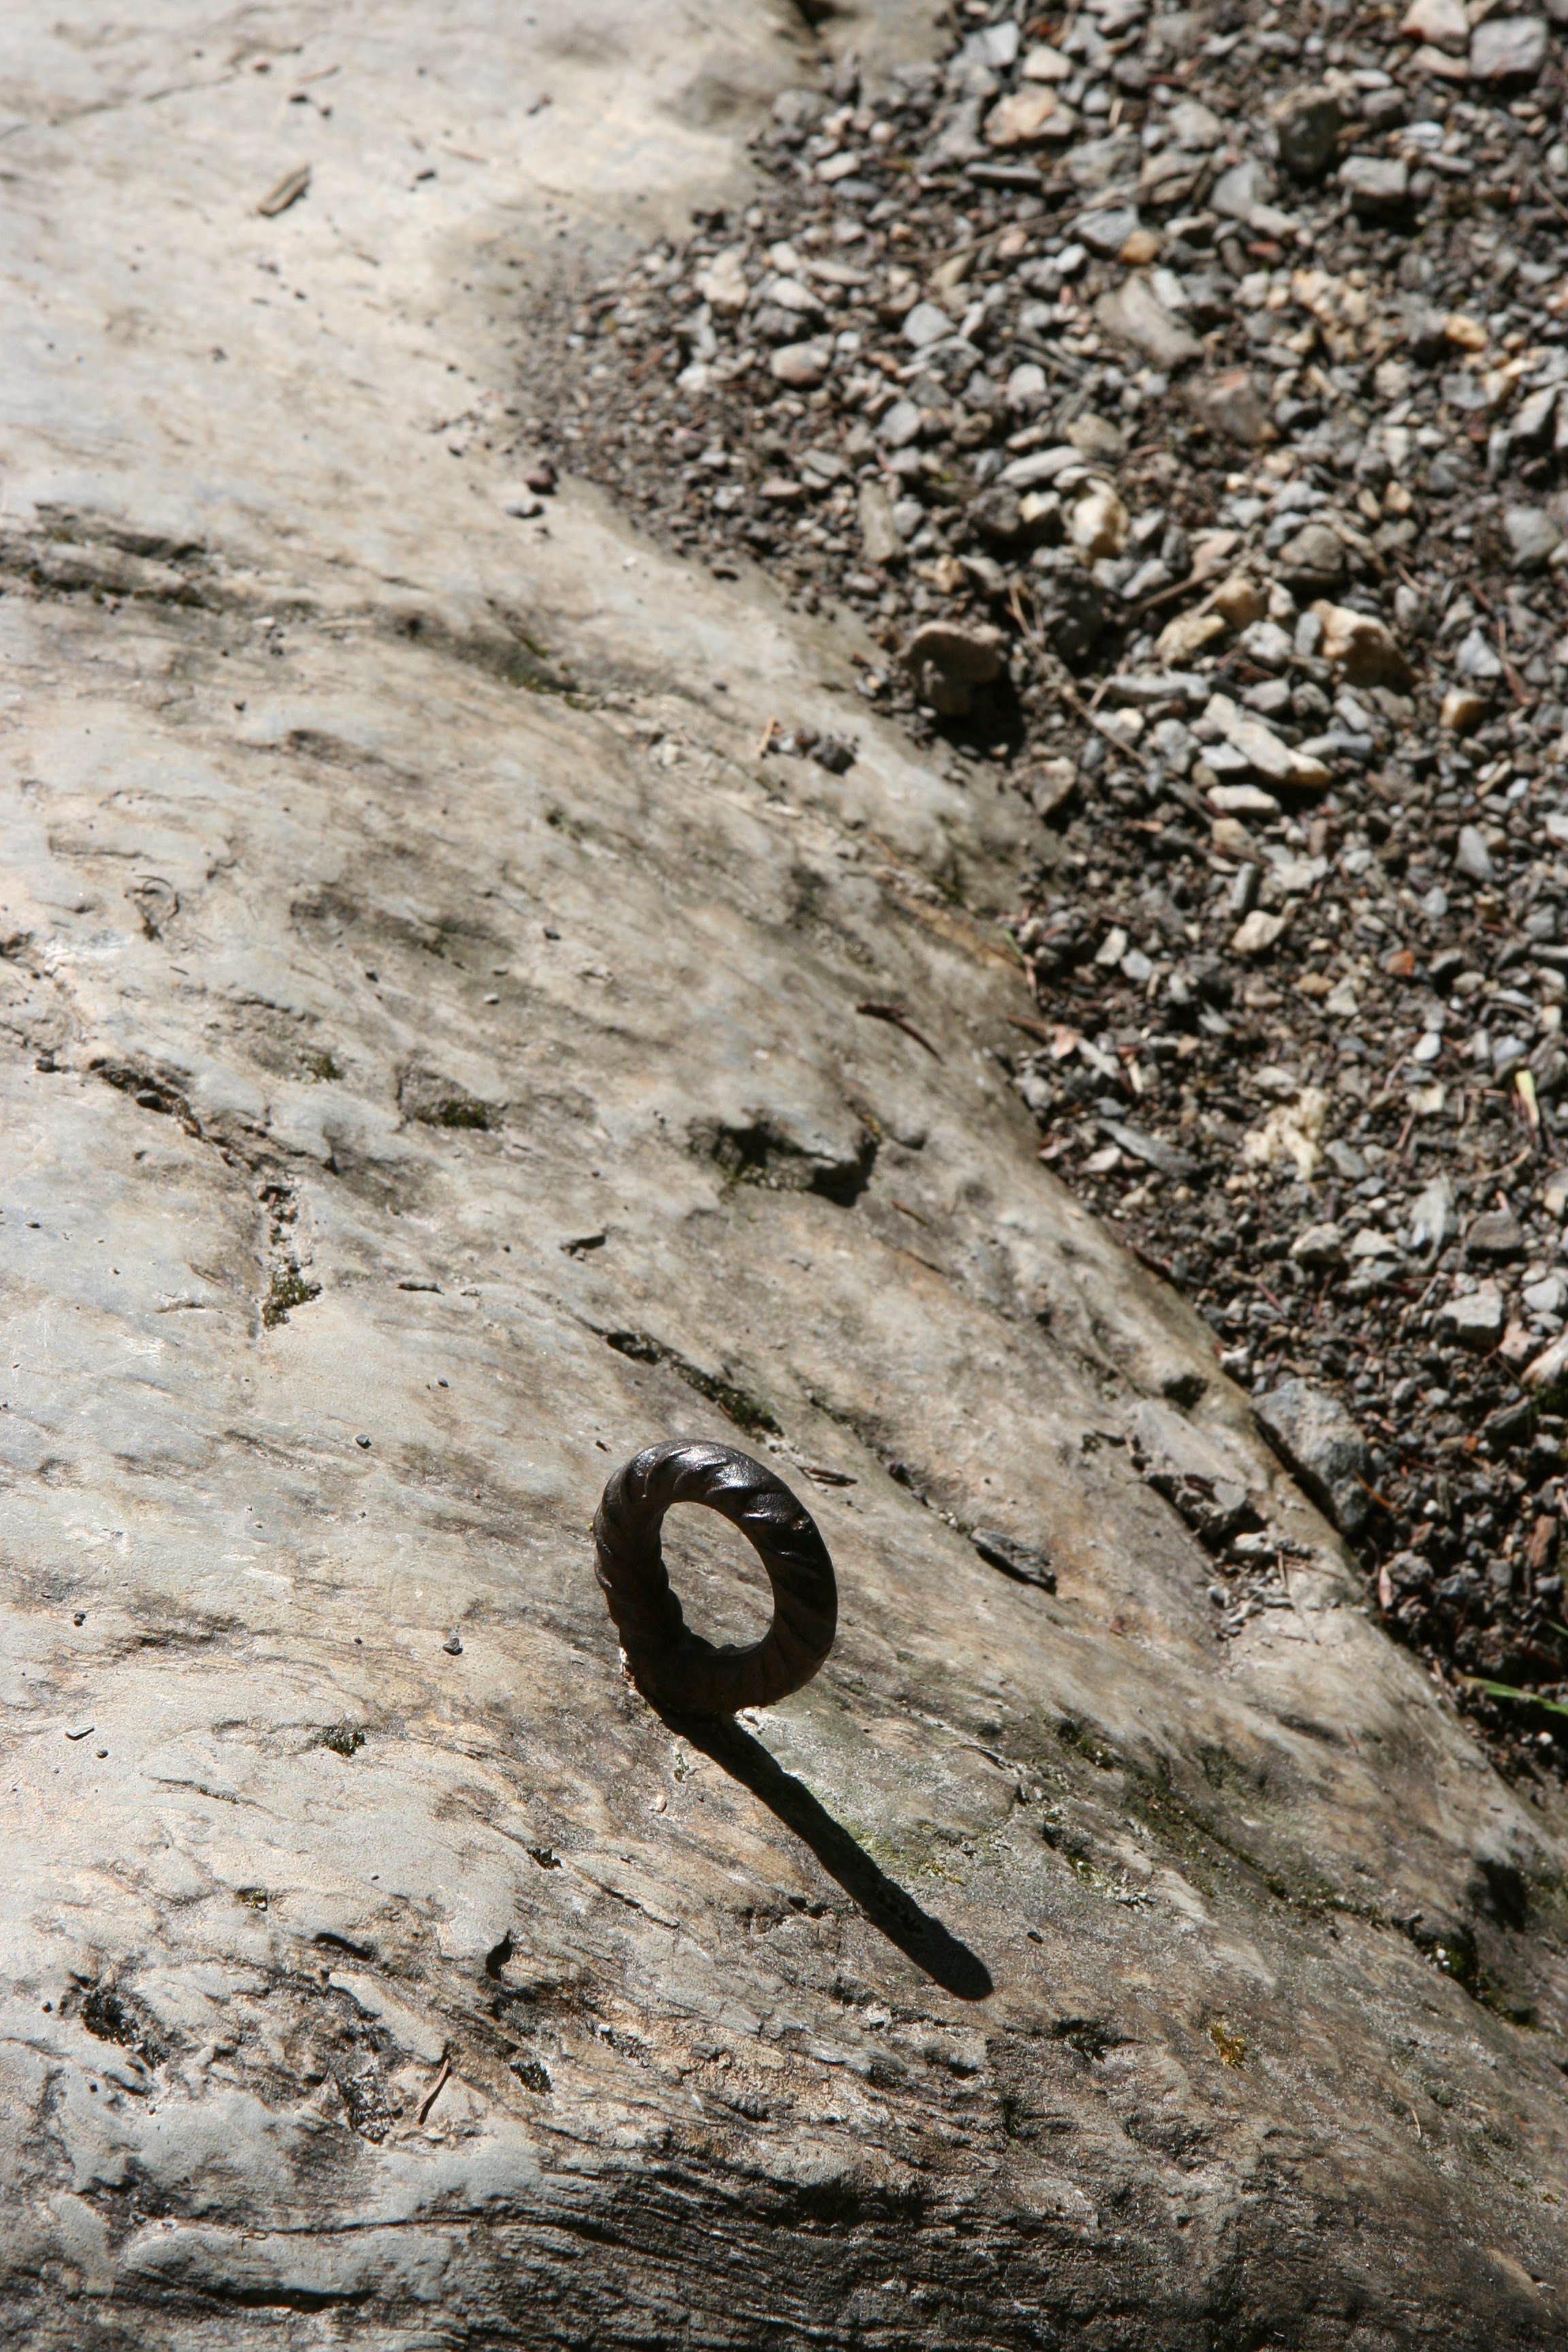
rock, winter, wood, wall, stone, soil, material, hook, geology, clinch